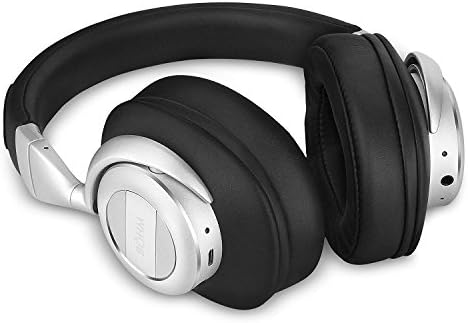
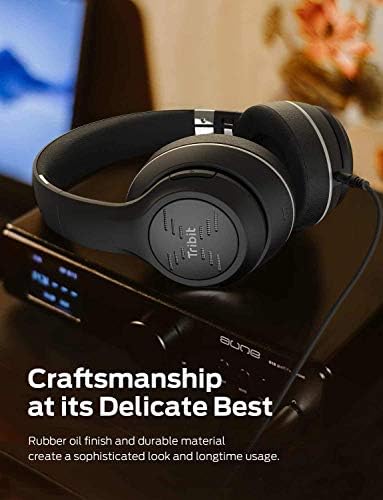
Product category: headphones
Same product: no